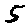
Label: 5